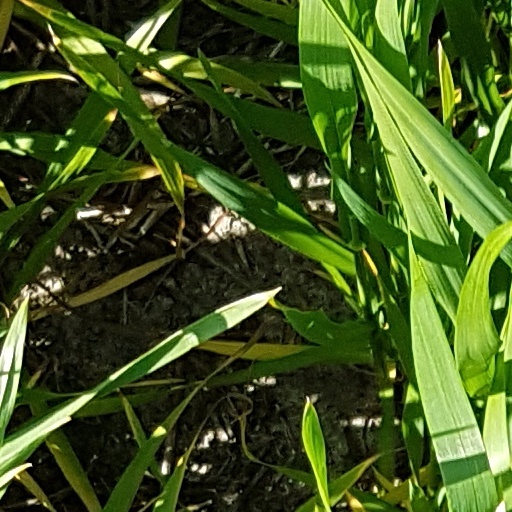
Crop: wheat